Kjasts Puodžuks

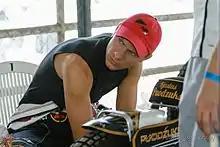

Kjastas Poudžuks (born 23 August 1986) is a motorcycle speedway rider from Latvia and the former Latvian champion.